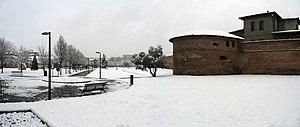
Jardin Raymond VI sous la neige
Le jardin Raymond VI est un jardin public situé à Toulouse dans le quartier Saint-Cyprien, le long de l'hôpital de la Grave.